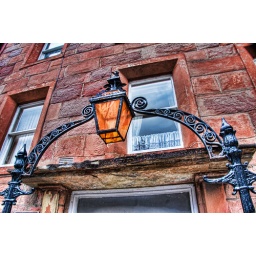
Found this funky doorway lamp when walking around Stonehaven (Stoney to locals!).... I like it, but then again I like lamps!